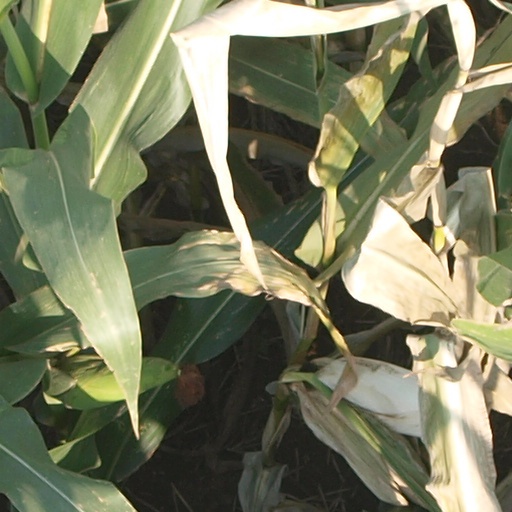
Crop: maize; corn